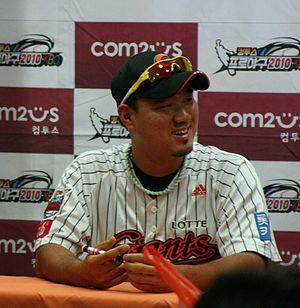
Song Seung-Jun est un joueur coréen de baseball qui joue avec les Lotte Giants de Pusan dans la ligue sud-coréenne de baseball.